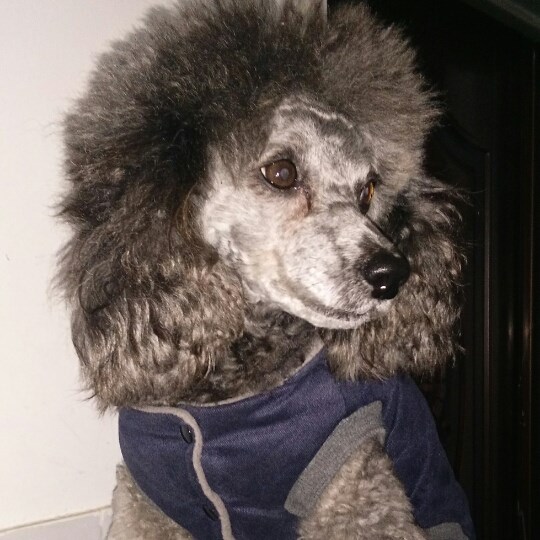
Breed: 2925-n000114-toy_poodle